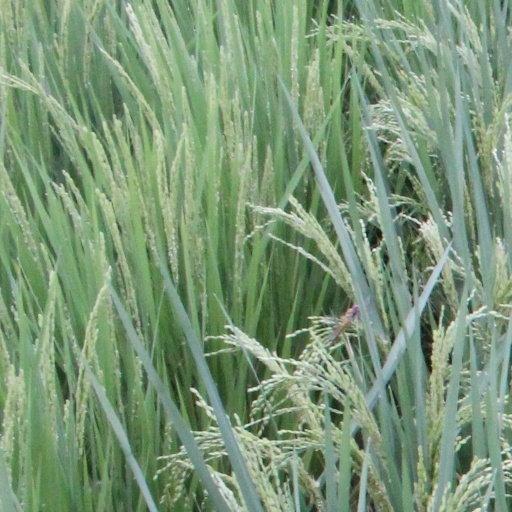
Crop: rice